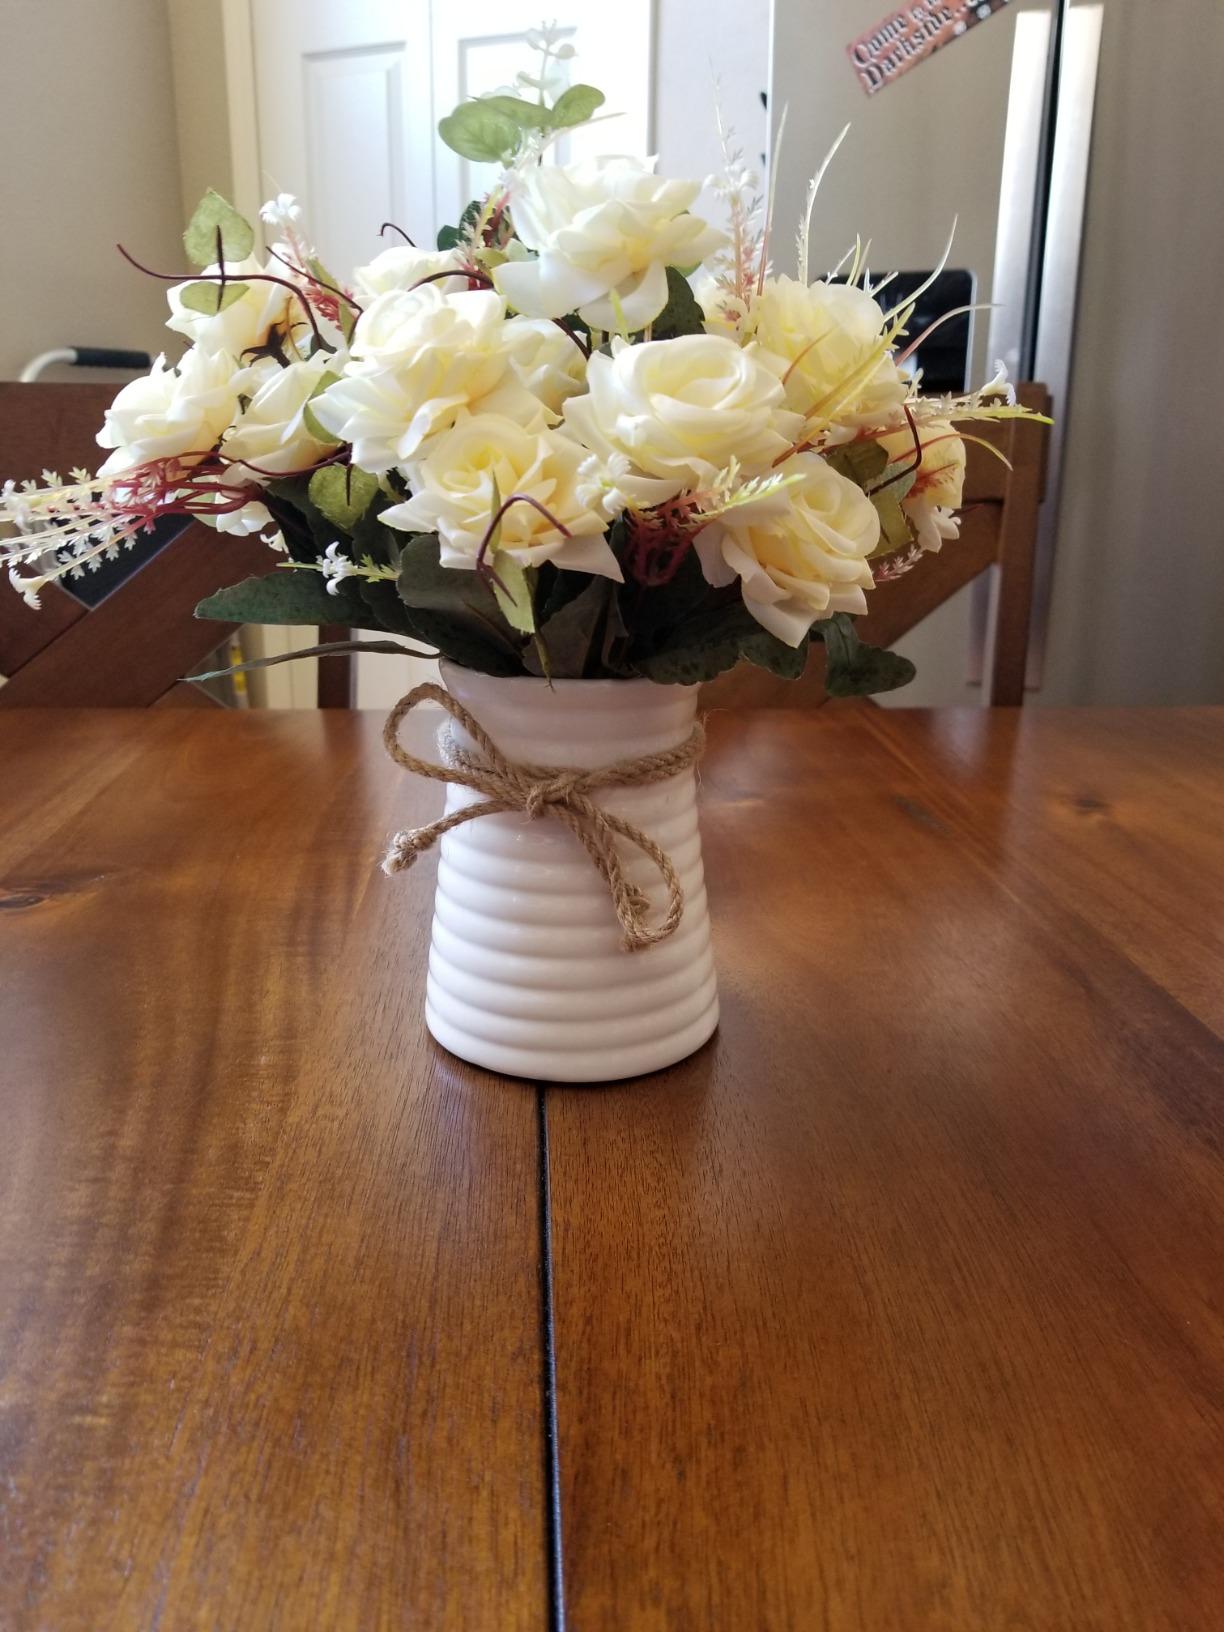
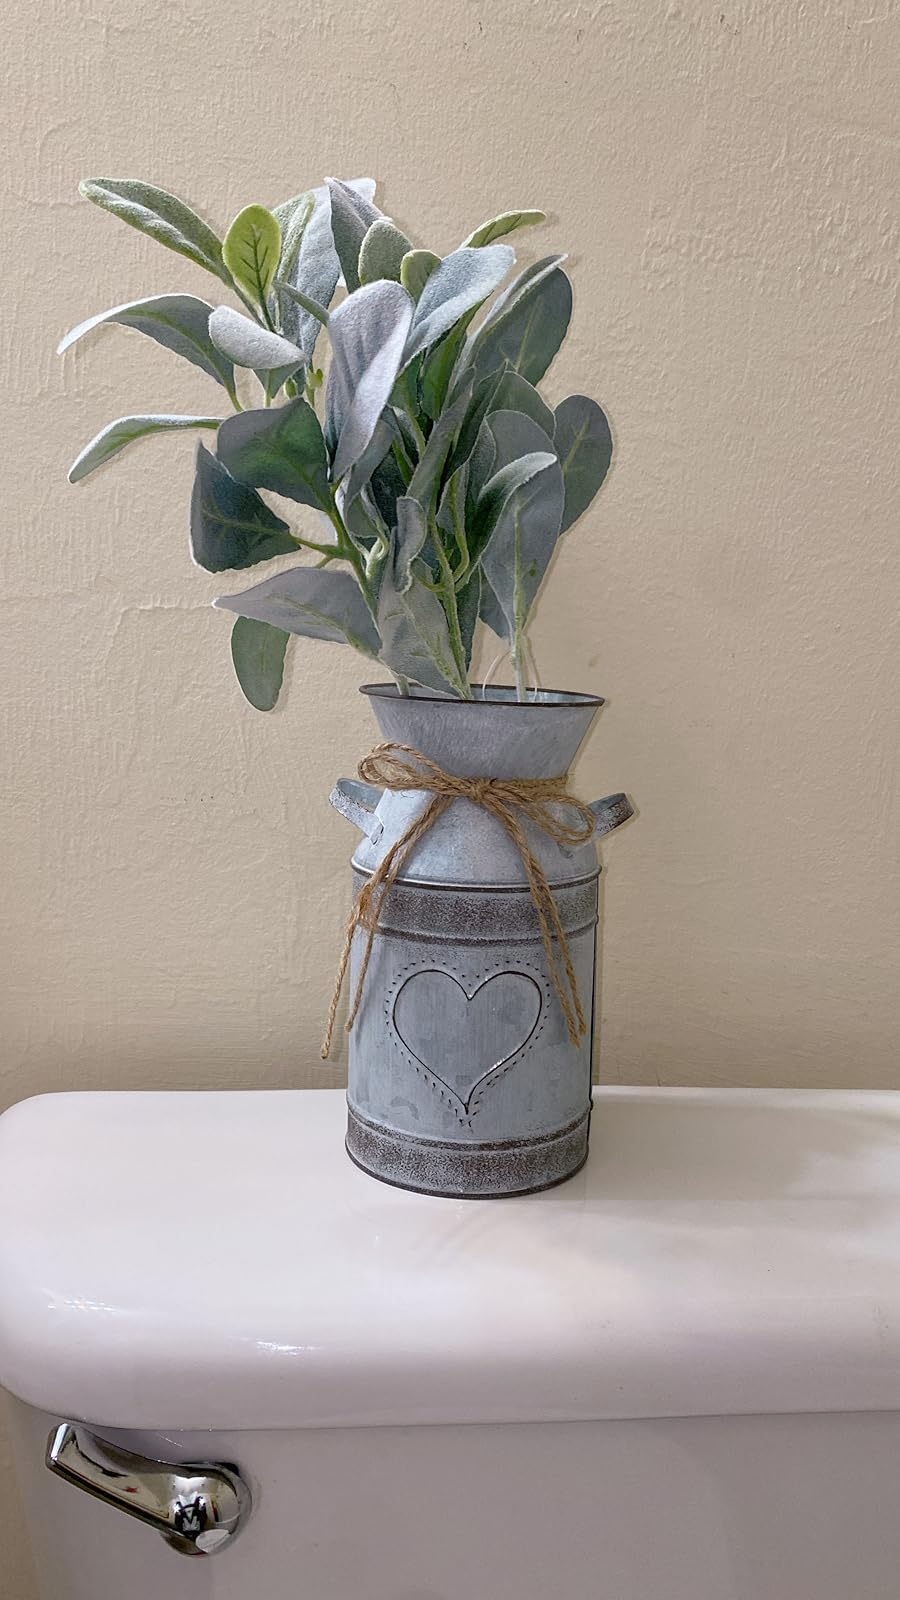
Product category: vase
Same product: no